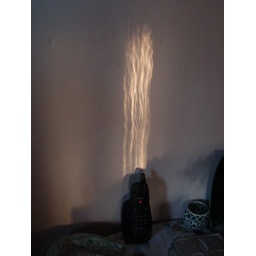
i woke up to find light streaming in the crack of a window forming terror above the phone